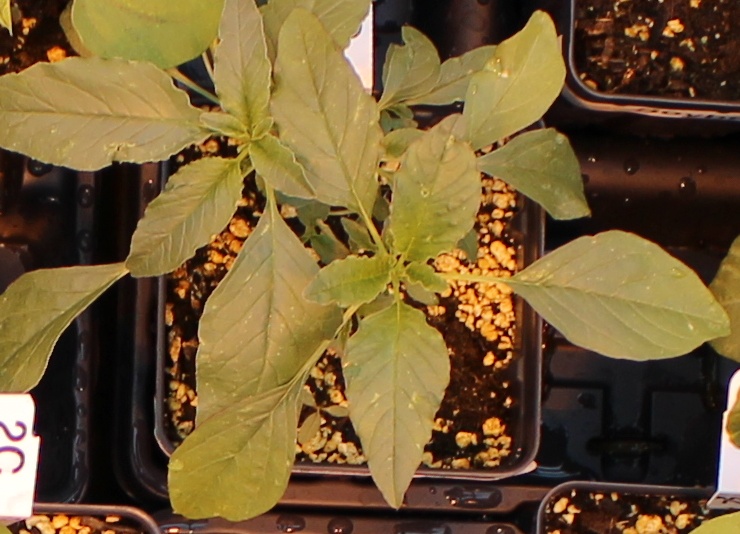
Label: Waterhemp